Hawaii County Band

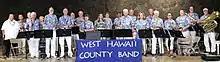
Members of the West Hawai'i County Band with director Bernaldo Evangalista

The West Hawaii County Band, based in Kailua-Kona on the Kona Coast of Hawaii Island, is an independent sub-unit of the Hawai'i County Band. As a civic band The West Hawaii County Band can be heard at regular monthly concerts in Kailua-Kona as well as performing in numerous parades and civic events on the west side of Hawaii Island.